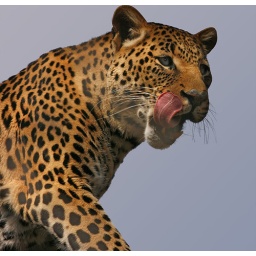
The female leopard was up in the tree where she had just finshed a treat.